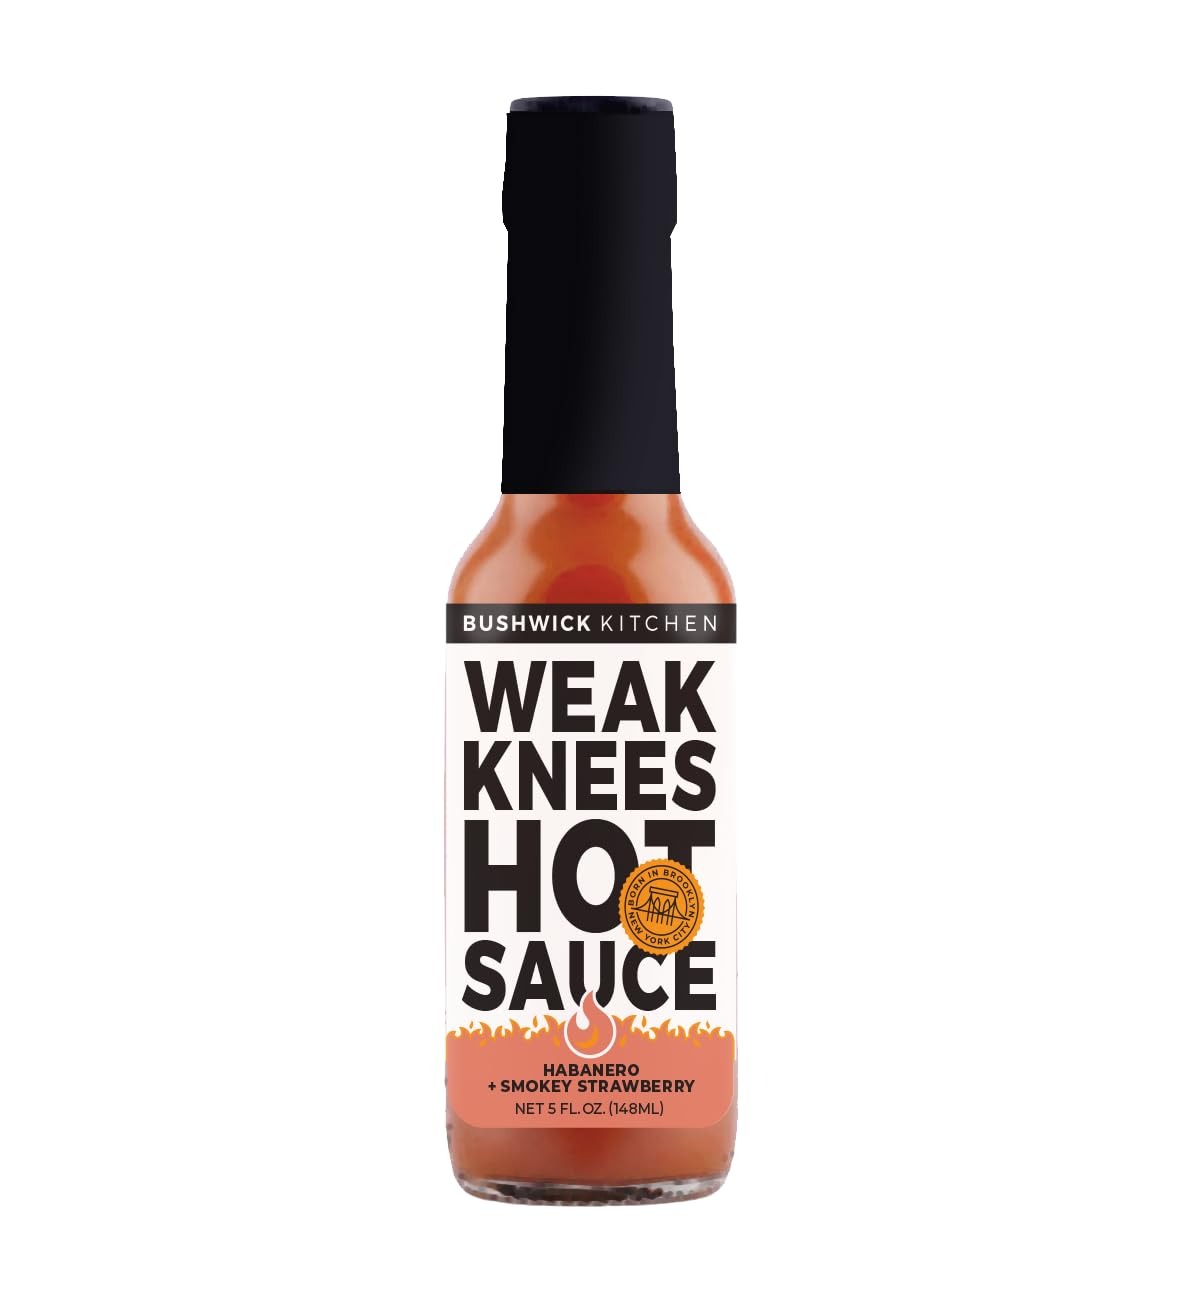
Item Name: Weak Knees Habanero + Smokey Strawberry Hot Sauce, 5 oz Easy Pour Bottle, Classic Hot Pepper Sauce with Strawberries and Peppers
Bullet Point 1: SWEET & SPICY HOT SAUCE with medium heat and complex flavor. Enjoy blended strawberries with habaneros and BK gochujang paste for a sauce that’ll give you layers of heat, garlic, smoke and a hint of sweet.
Bullet Point 2: USE AS CONDIMENT OR MARINADE, dipping sauce or addition to your fave recipe. This flavorful hot sauce works on eggs, BLTs, tacos, salads, chicken stew, sweet potato fries, lettuce wraps and more. Looking for unique gifts for men and women who have everything? Look no further.
Bullet Point 3: MEDIUM HEAT makes this a great option for those looking for spice and flavor without mouth burn. Start the spicy challenge with this one, or as a complement to the food gifts for your favorite chef or grillmaster.
Bullet Point 4: VEGAN, hot pepper sauce comes in 5 ounce easy pour bottle. Refrigerate after opening. Made in USA. Contains soy and wheat. 30 calories per ounce. 5 servings per bottle.
Bullet Point 5: GIVE THE GIFT OF SPICE. Whether searching for birthday gifts for men or women, dad gifts, boyfriend gifts, or the perfect Christmas present, our spicy sauce is perfect. A great stocking stuffer, hostess gift or foodie gift.
Product Description: We've crafted a bold hot sauce that defies the ordinary. With a blend of spicy, sweet, and tart notes, it takes your taste buds on an adventure. Inspired by our best selling sriracha with a twist of Korean gochujang, it's the ultimate sauce for flavor enthusiasts. Elevate your meals with Weak Knees Hot Sauce.
Value: 5.0
Unit: Ounce

Price: 12.99